Küsnacht

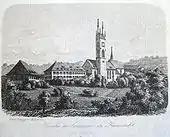
Church and seminary in Küsnacht, by Rudolf Ringger (about 1865)

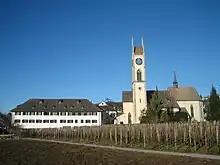
Church and seminary

Küsnacht has a population (as of ) of . , 19.7% of the population was made up of foreign nationals. the gender distribution of the population was 47.4% male and 52.6% female. Over the last 10 years the population has grown at a rate of 6.6%. Most of the population speaks German (86.1%), with English being second most common (3.6%) and Italian being third (2.5%).